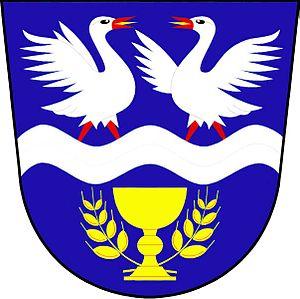
Kšely est une commune du district de Kolín, dans la région de Bohême-Centrale, en République tchèque. Sa population s'élevait à 228 habitants en 2020.